King Albert I Memorial

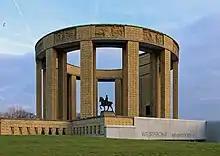
Memorial with equestrian statue of Albert I of Belgium

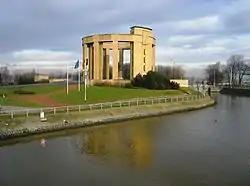
King Albert I Memorial, 2004

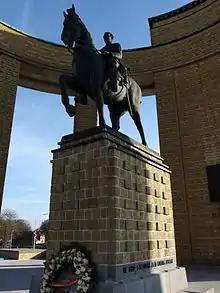
Equestrian statue of King Albert I

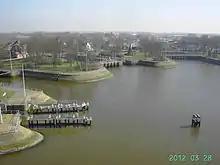
View of the Ganzepoot sluices complex from the monument

The King Albert I Memorial, also named the King Albert I Monument, is a memorial at the Belgian coastal city of Nieuwpoort. It is located right outside the old town, on the right bank of the Yser river at the lock complex "Ganzepoot". The monument was erected in 1938 after a design of Julien de Ridder and honours both King Albert I of Belgium and the Belgian troops at the time of the First World War.